Robotrix

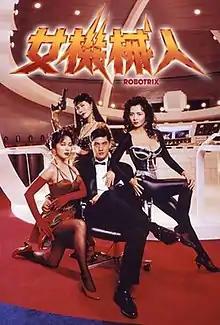

Robotrix (Chinese 女机械人 pinyin: "nǚ jīxièrén" "Woman Robot") is a 1991 Hong Kong science fiction exploitation film directed by Jamie Luk Kin-ming and produced by the Golden Harvest Company. Bill Lui, the winner of the 23rd Hong Kong Film Awards (Best Art Direction), is the Art Director of this film. It features the voluptuous soft-porn star Amy Yip, Taiwanese-American actor David Wu, Japanese actress , kung fu expert Billy Chow, and Hui Hsiao-dan. The plot concerns a female police officer who is gunned down, only to have her mind transferred into a cyborg clone.